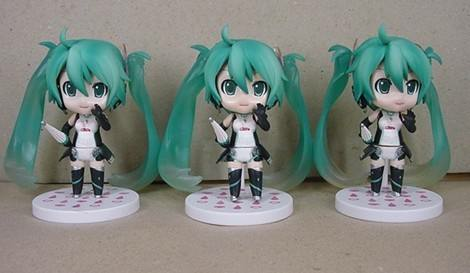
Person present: No